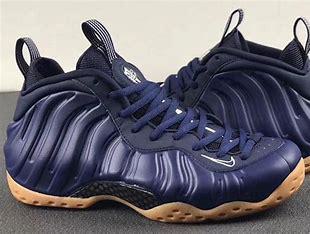
Brand: Nike
Model: Air Foamposite One